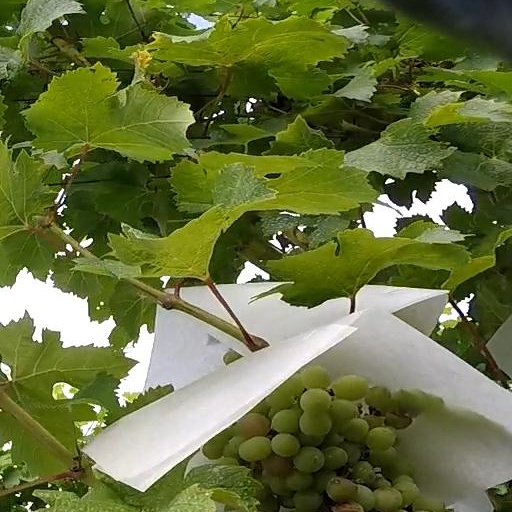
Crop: grape